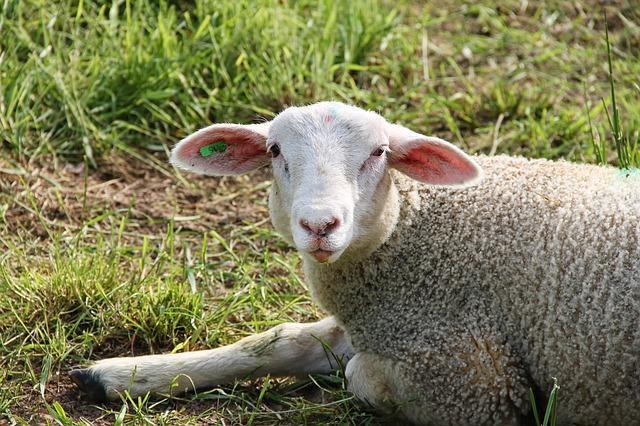
sheep